Final Fantasy Legend II

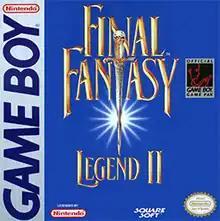
North American Game Boy box art

Final Fantasy Legend II, known in Japan as SaGa 2: Hihou Densetsu, is a role-playing video game developed and published by Square for the Game Boy. The second entry in the "SaGa" series, it was released in 1990 in Japan, and in 1991 in North America. A remake for the Nintendo DS was released in 2009 by Square Enix, remaining exclusive to Japan. The Game Boy version was later ported to the Nintendo Switch and released worldwide by Square Enix in 2020, with later ports to Android, iOS and Microsoft Windows in 2021.